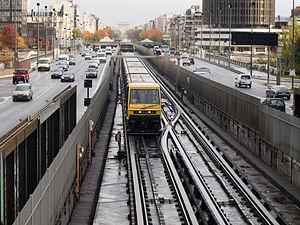
Le métro de Paris est l'un des systèmes de transport en commun desservant la ville de Paris et son agglomération. Exploité par la Régie autonome des transports parisiens, il comporte seize lignes, essentiellement souterraines, totalisant près de 220 kilomètres. Devenu l'un des symboles de Paris, il se caractérise par la densité de son réseau au cœur de la ville et par son style architectural homogène influencé par l'Art nouveau.